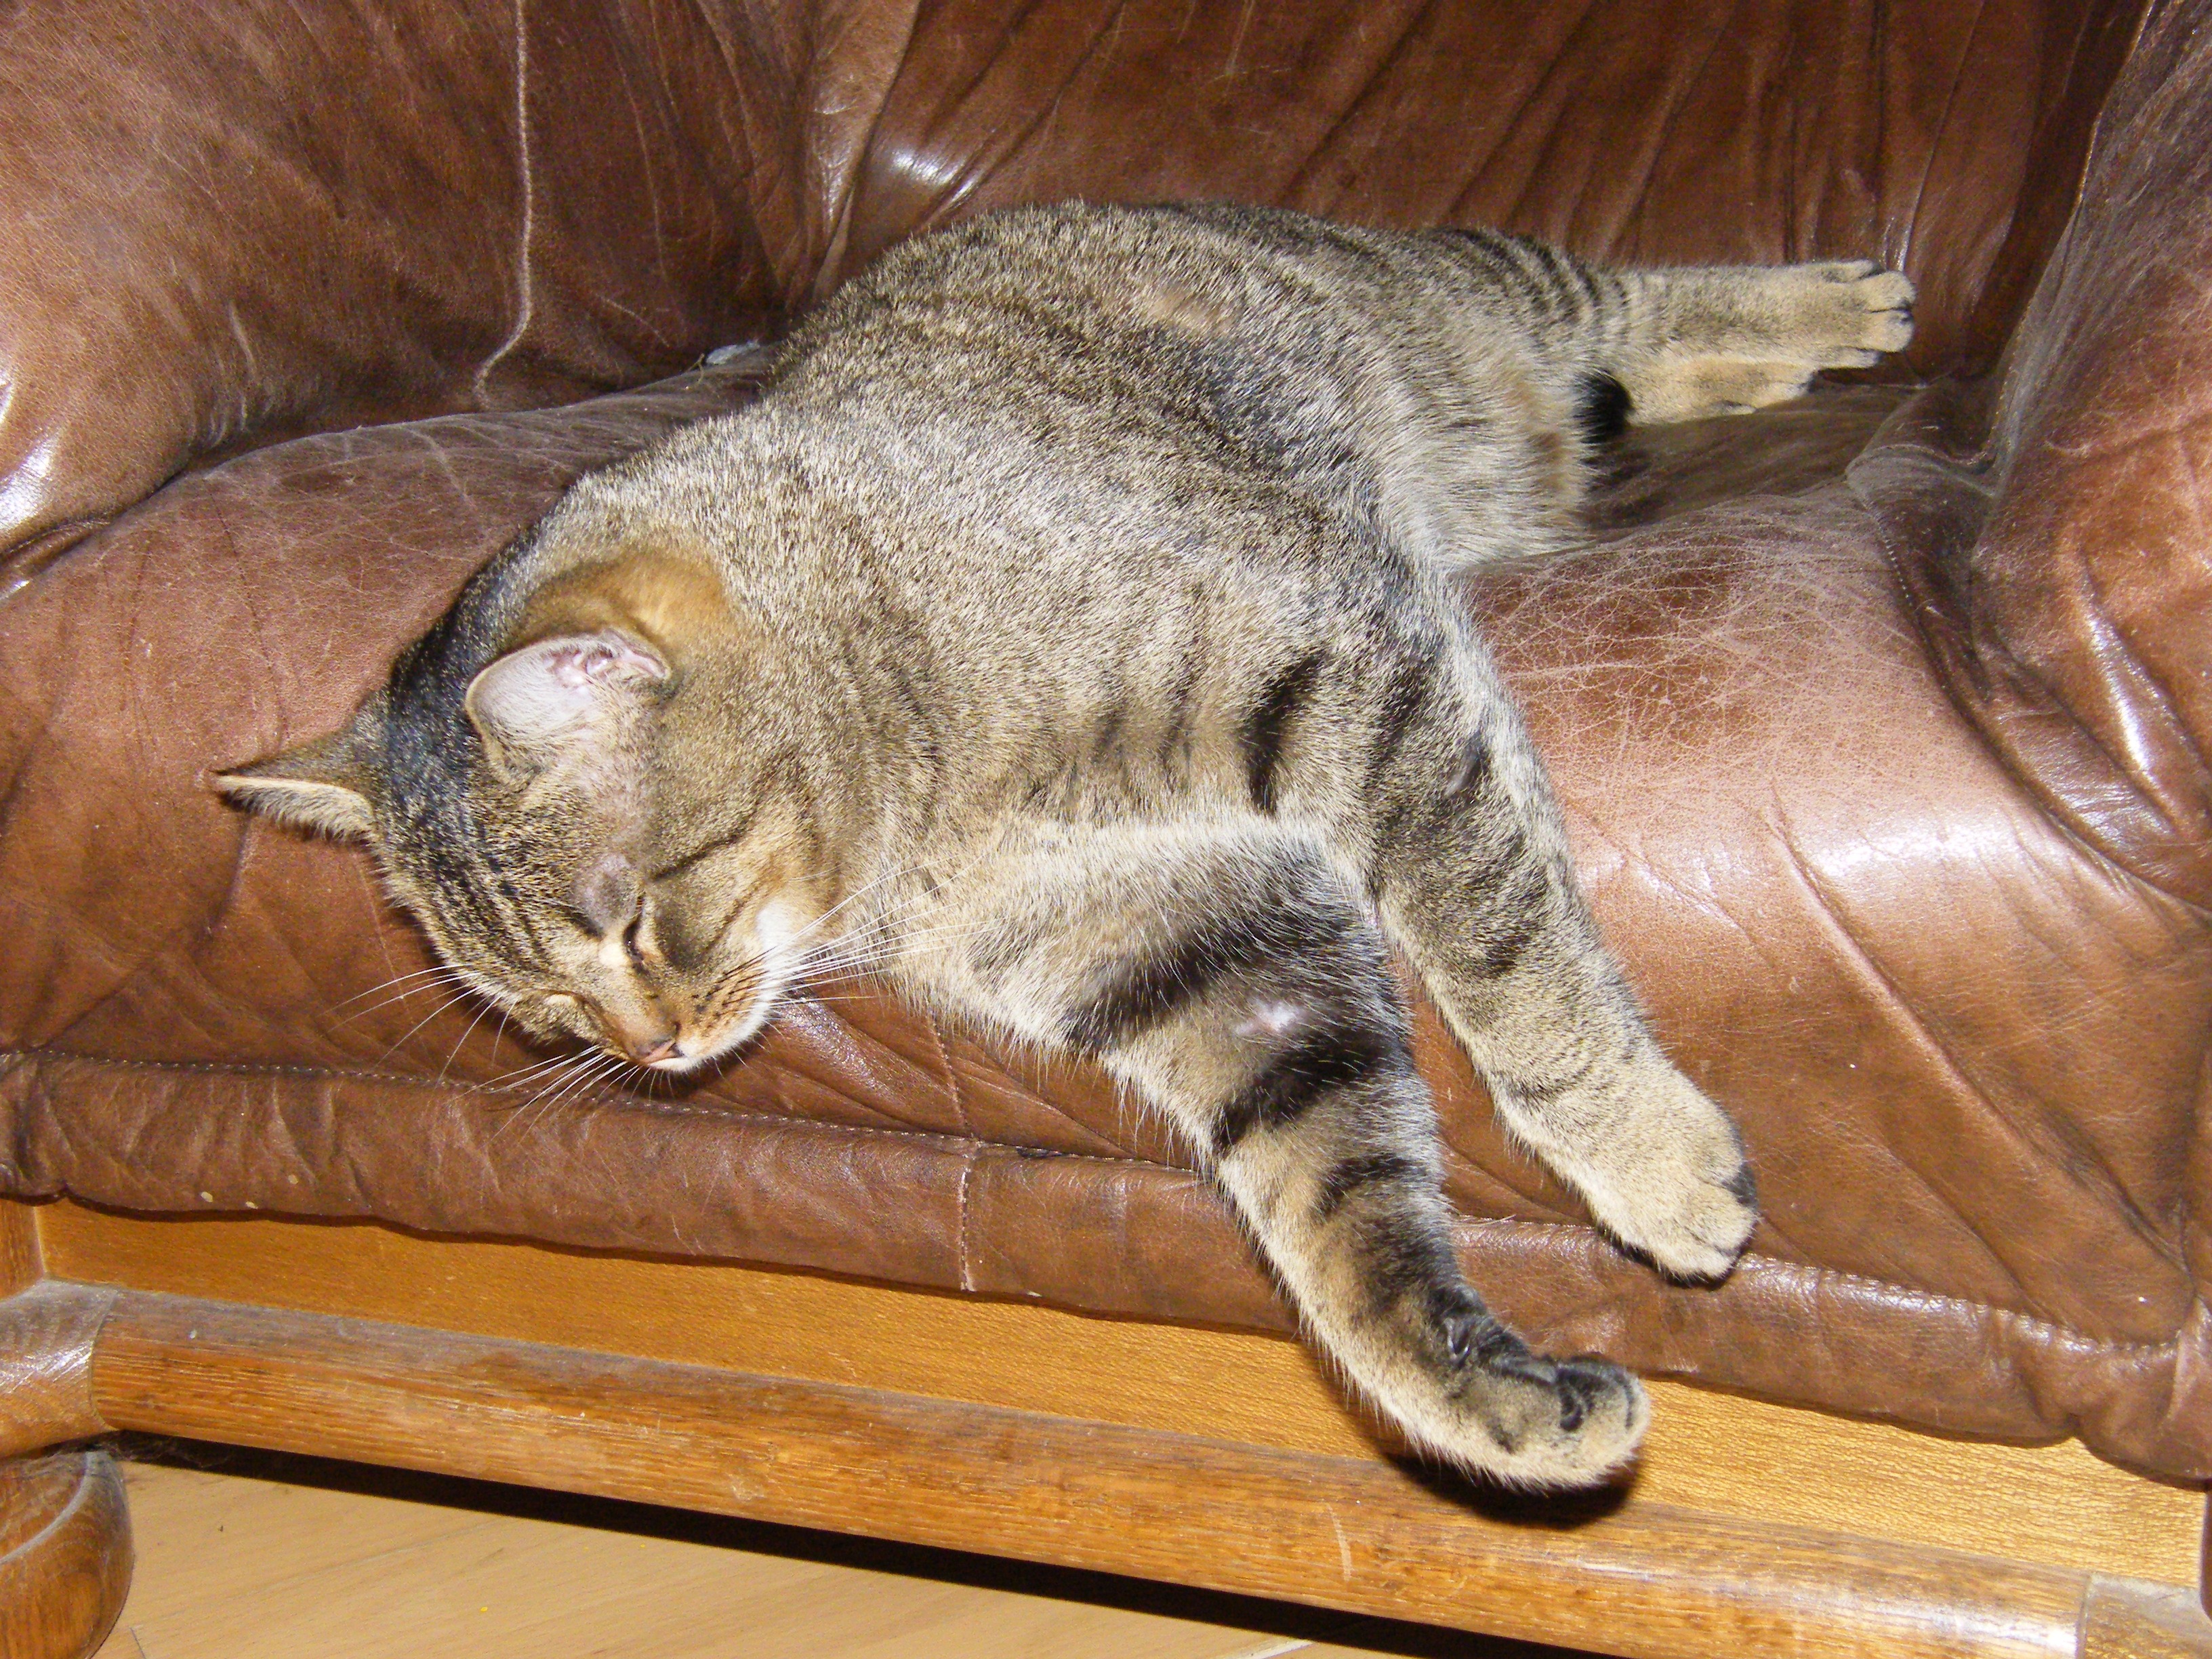
chair, cat, mammal, fauna, striped, whiskers, lazy, animals, vertebrate, tabby cat, european shorthair, wild cat, small to medium sized cats, cat like mammal, domestic short haired cat, pixie bob